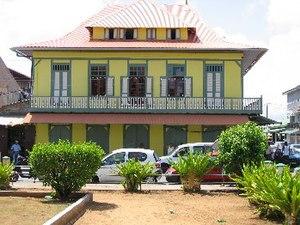
description
Cayenne est une commune française, chef-lieu du département et de la région d'outre mer français de Guyane.
La case est la maison traditionnelle des Antilles, de la Guyane, de La Réunion, de Louisiane, des Seychelles, de Mayotte, d'Haiti et de l'Île Maurice. Elle symbolise l'art de vivre des Créoles et fait partie intégrante de leur univers.
Plus que de la culture de Guyane, ce sont les cultures de Guyane qu'il convient de parler. Les cultures de Guyane se caractérisent par la diversité des pratiques culturelles de sa population, de 300 000 habitants. Il existe plus d'une vingtaine de communautés en Guyane, et tout autant de cultures, de langues, de dialectes.